William Kaelin Jr.

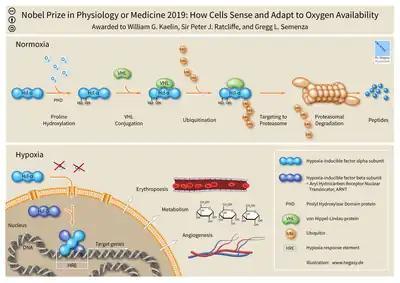
Illustration of how cells sense and adapt to oxygen availability

Following his post-doctorate, Kaelin set up a laboratory at Dana-Farber in 1993 to continue his research on tumor suppression. He had become interested in Von Hippel–Lindau disease (VHL). VHL tumors, caused by gene mutation, were known to be angiogenic, creating blood vessels that secreted erythropoietin (EPO), a hormone known to be part of the body's mechanic to react to hypoxia, or low oxygen levels in the blood. Kaelin hypothesized that there may be a connection between the formation of VHL tumors and the deficiency of the body to detect oxygen. Kaelin's research found that in VHL subjects, there are genes that express the formation of a protein critical in the EPO process, but which the mutation suppressed. Kaelin's work aligned with that of Peter J. Ratcliffe and Gregg Semenza who separately had identified a two-part protein, hypoxia-inducible factors (HIF) that was essential to EPO production and which was triggered by oxygen levels in the blood. Kaelin's work found that the VHL protein would help regulate the HIF, and in subjects where the VHL proteins were not present, the HIF would overproduce EPO and lead to cancer. The combined work of Kaelin, Ratcliffe, and Semenza identified the pathway of how cells detect and react to oxygen levels in the blood, and have led to the development of drugs to help patients with anaemia and kidney failure.